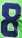
Number: 8